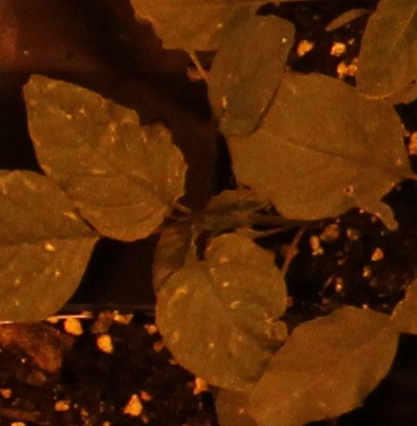
Label: Palmer Amaranth